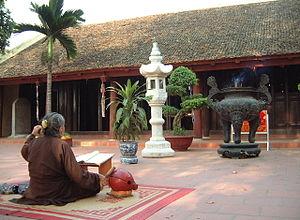
La pagode Tran Quoc (pagode de la Défense du Pays) Ha Noi
La pagode Trấn Quốc est la plus ancienne pagode de Hanoï. Située sur une petite presqu'île du lac de l'Ouest, elle a été construite au VIᵉ siècle, sous le règne de Lý Nam Đế, puis reconstruite en partie au XVIIᵉ siècle.